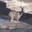
Label: deer